Nai Garhi

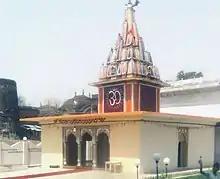
Panchamandir Temple in Nai Garhi fort

The tourism frequency of Naigarhi is very low due to its distance from highways. A couple of waterfalls, the most famous one in the small village of Bahuti which is some 5 km away from Naigarhi, the famous Maa Asthabhuja temple, the Naigarhi fort, the Panchmandir temple and the iconic view of a typical Indian village can be seen in Naigarhi.